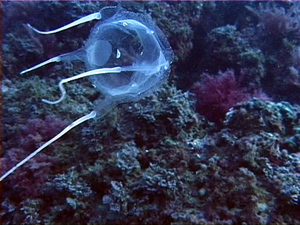
Carybdea marsupialis est une cuboméduse appartenant à la famille des Carybdeidae.